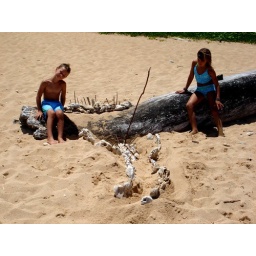
posing in front of the sand castle